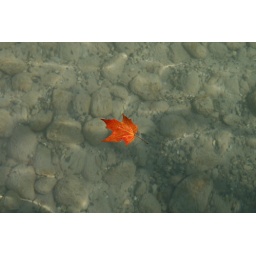
A red maple leaf floating in the clear water of Elk Lake, Michigan.